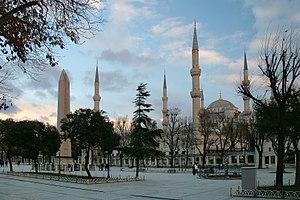
L'hippodrome de Constantinople est l'arène hippique monumentale de la capitale de l'Empire byzantin, dans laquelle se déroulaient des courses de chars et d'autres manifestations. Sa construction est commencée par l'empereur Septime Sévère dans la ville qui s'appelait encore Byzance, pour être achevée par Constantin Iᵉʳ pour sa nouvelle capitale, Constantinople. L'hippodrome a été ensuite utilisé jusqu'à la fin du XIIᵉ siècle, avant d'être partiellement incendié par les croisés en 1203. Aujourd'hui, les vestiges de l'hippodrome sont visibles sur la place du Sultan-Ahmet à Istanbul.